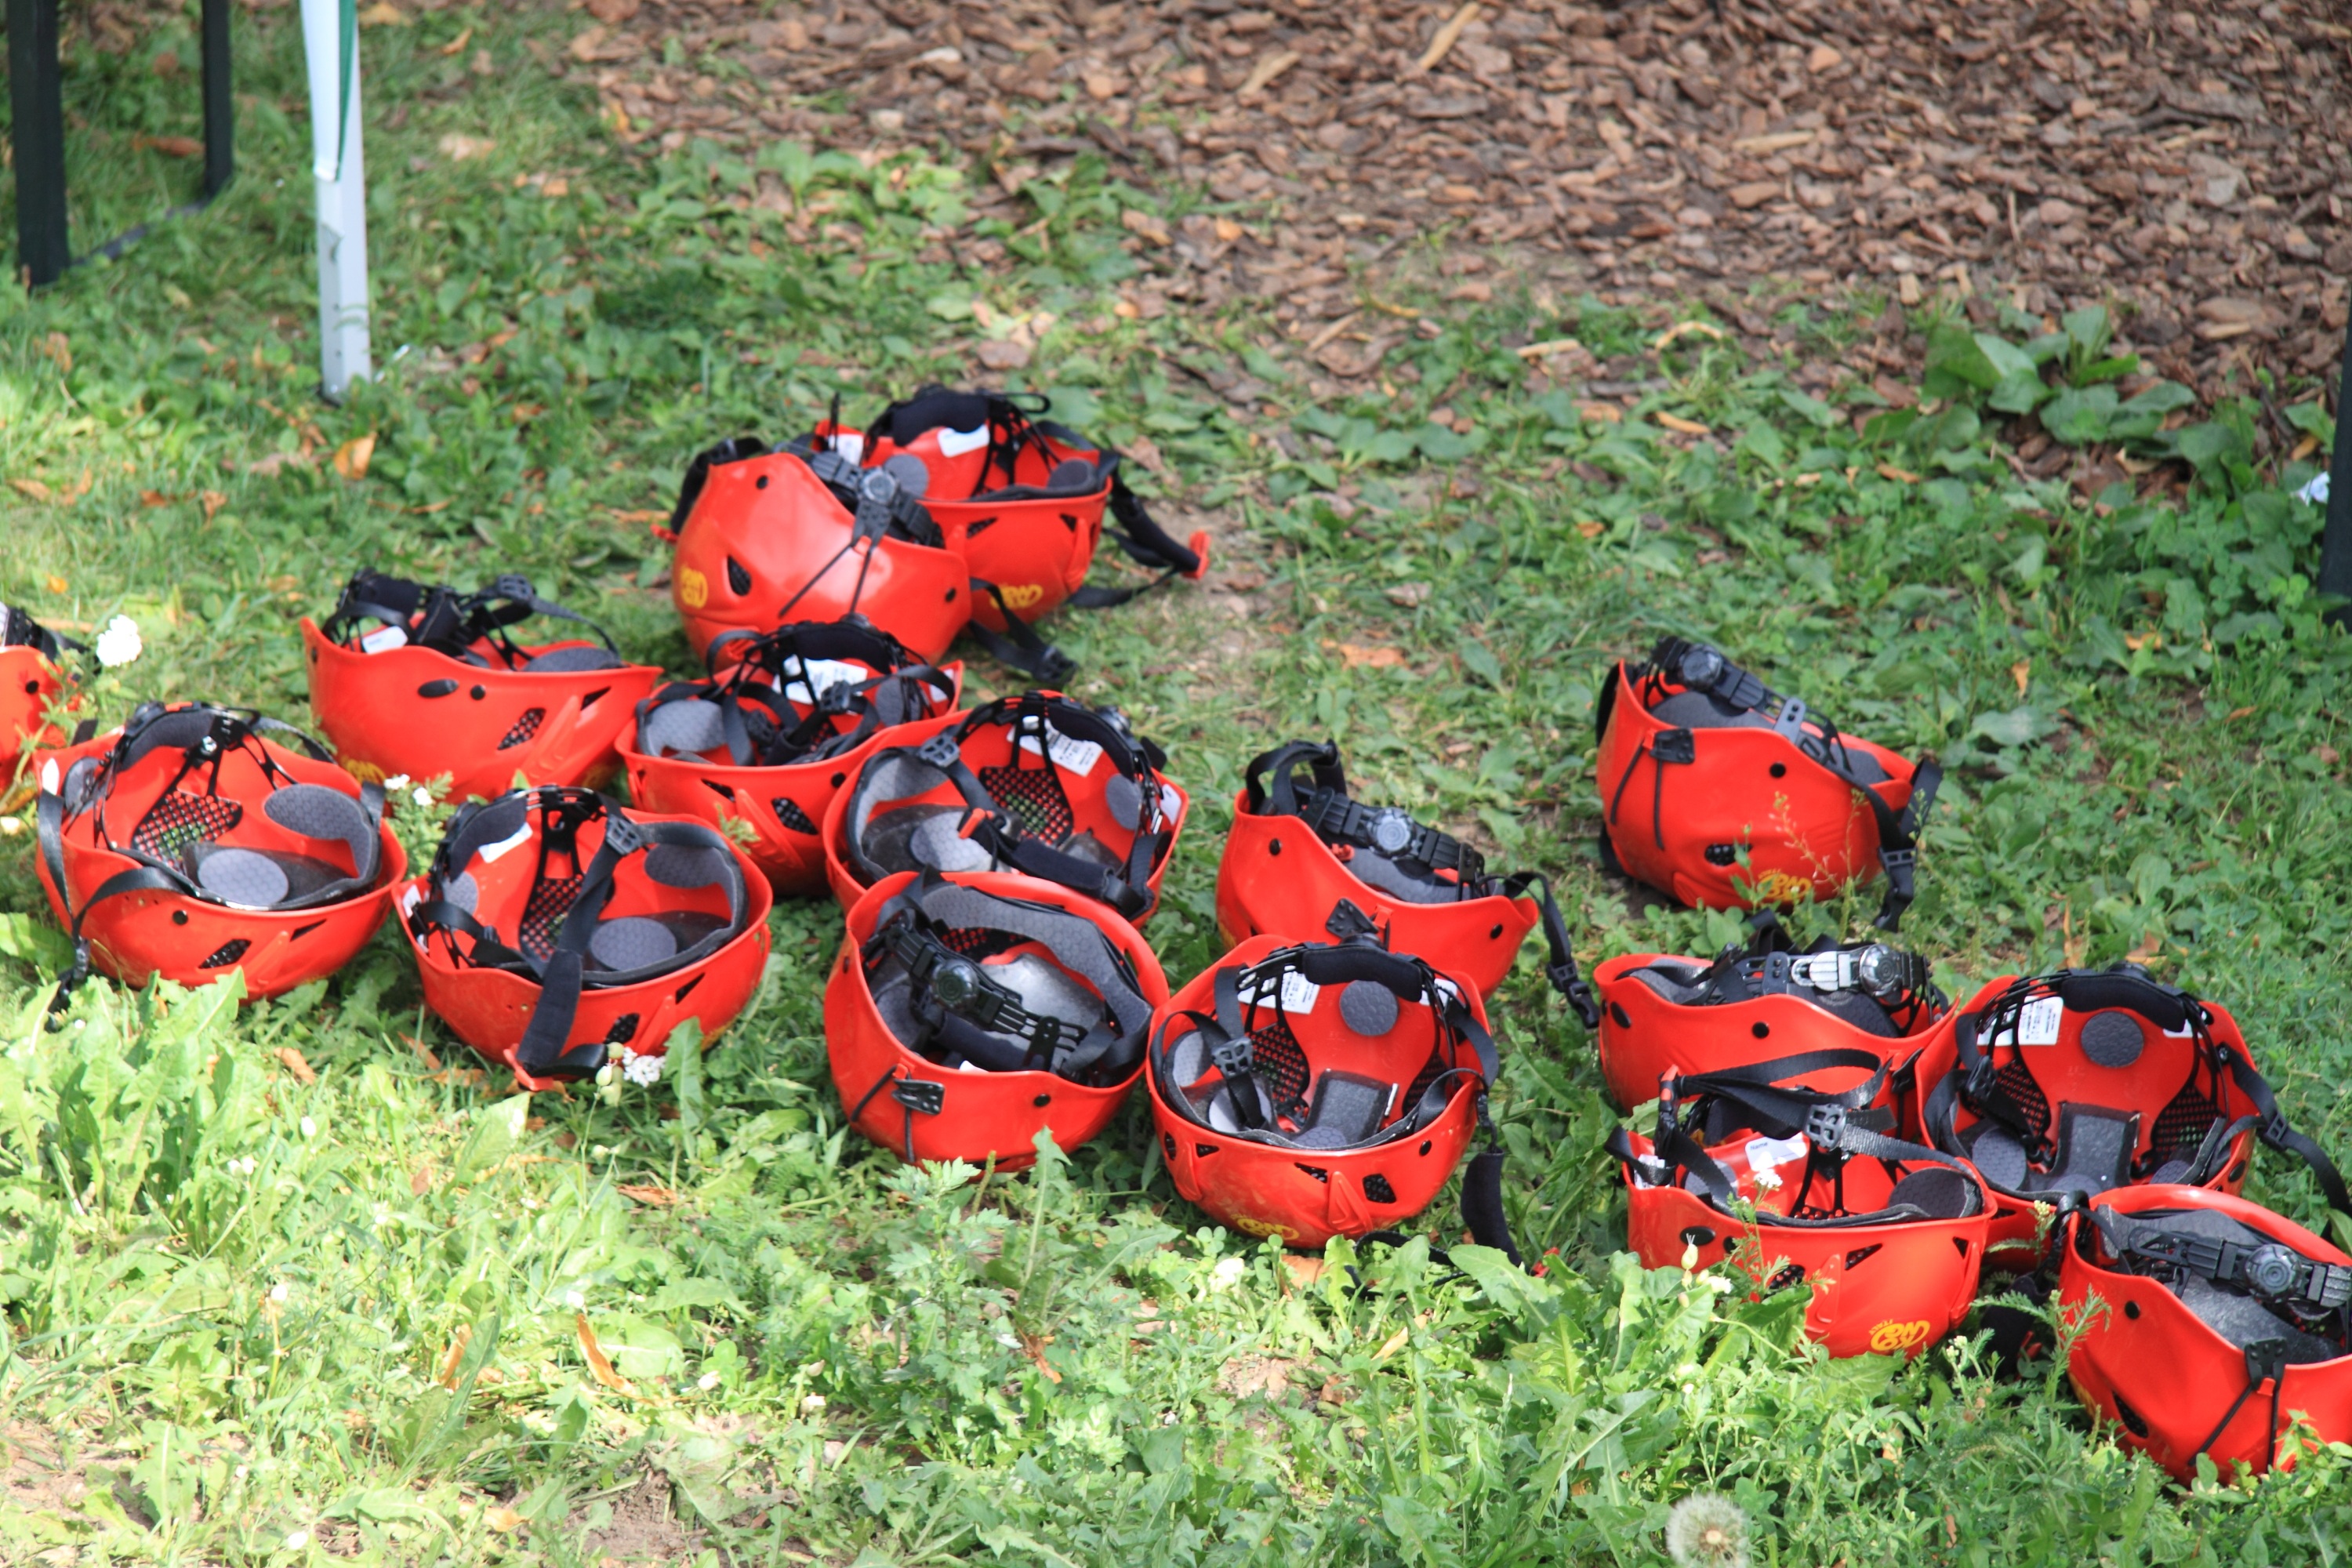
lawn, flower, red, extreme, protection, chainsaw, helmets, rafting, protections, elmo